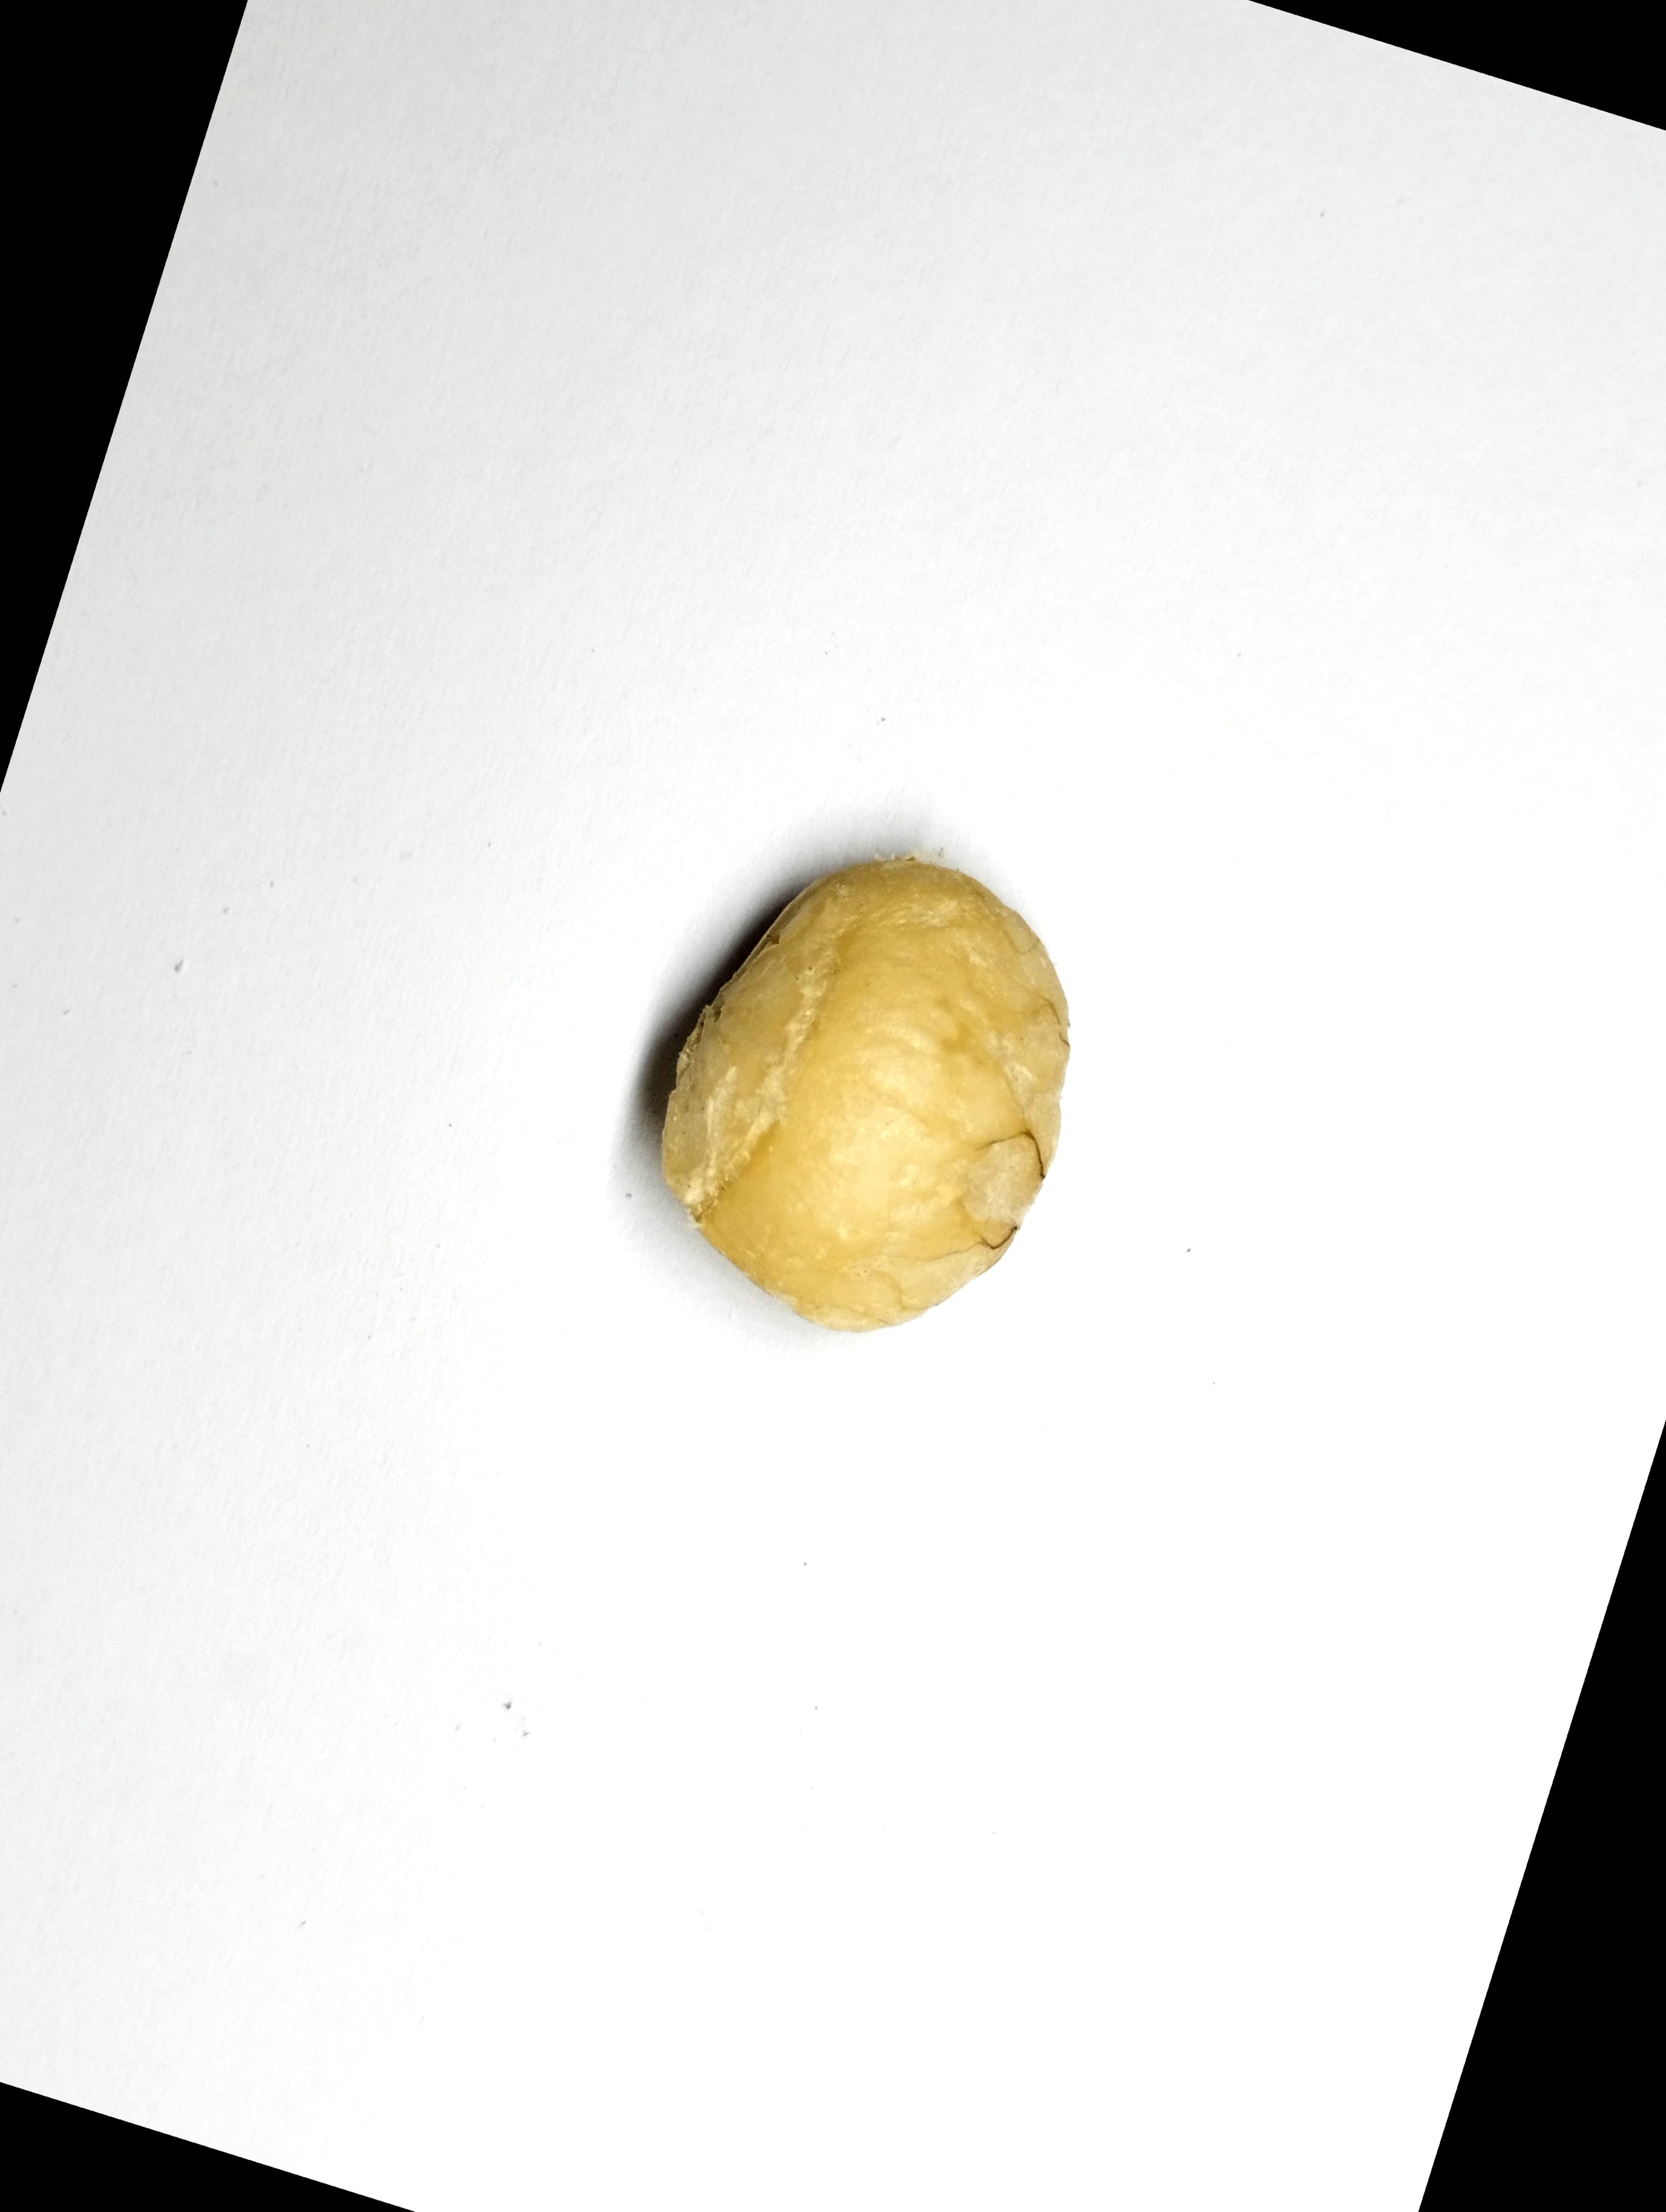
Label: bagus (good seed)